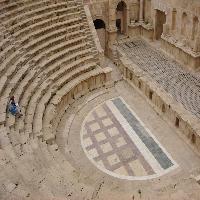
Weather: cloudy or overcast